Pranav Sharma

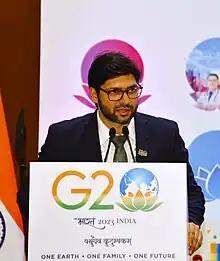
Pranav Sharma at G20-Science20 Conference in Agartala, 2023

Pranav Sharma (प्रणव शर्मा) is an astronomer and science historian known for his work on the history of the Indian Space Program. He has curated Space Museum at the B. M. Birla Science Centre (Hyderabad, India). Sharma was in charge of the history of the Indo-French scientific partnership project supported by the Embassy of France in India. He is a national award-winning science communicator and has extensively worked in the popularization of astronomy education in India.